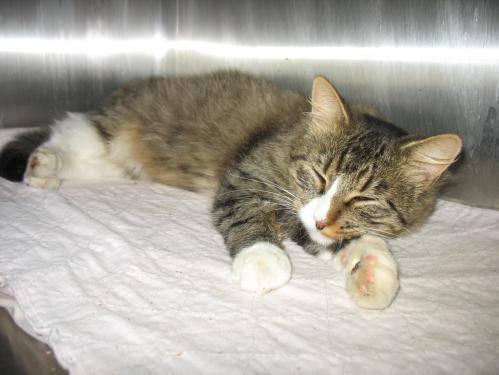
cat